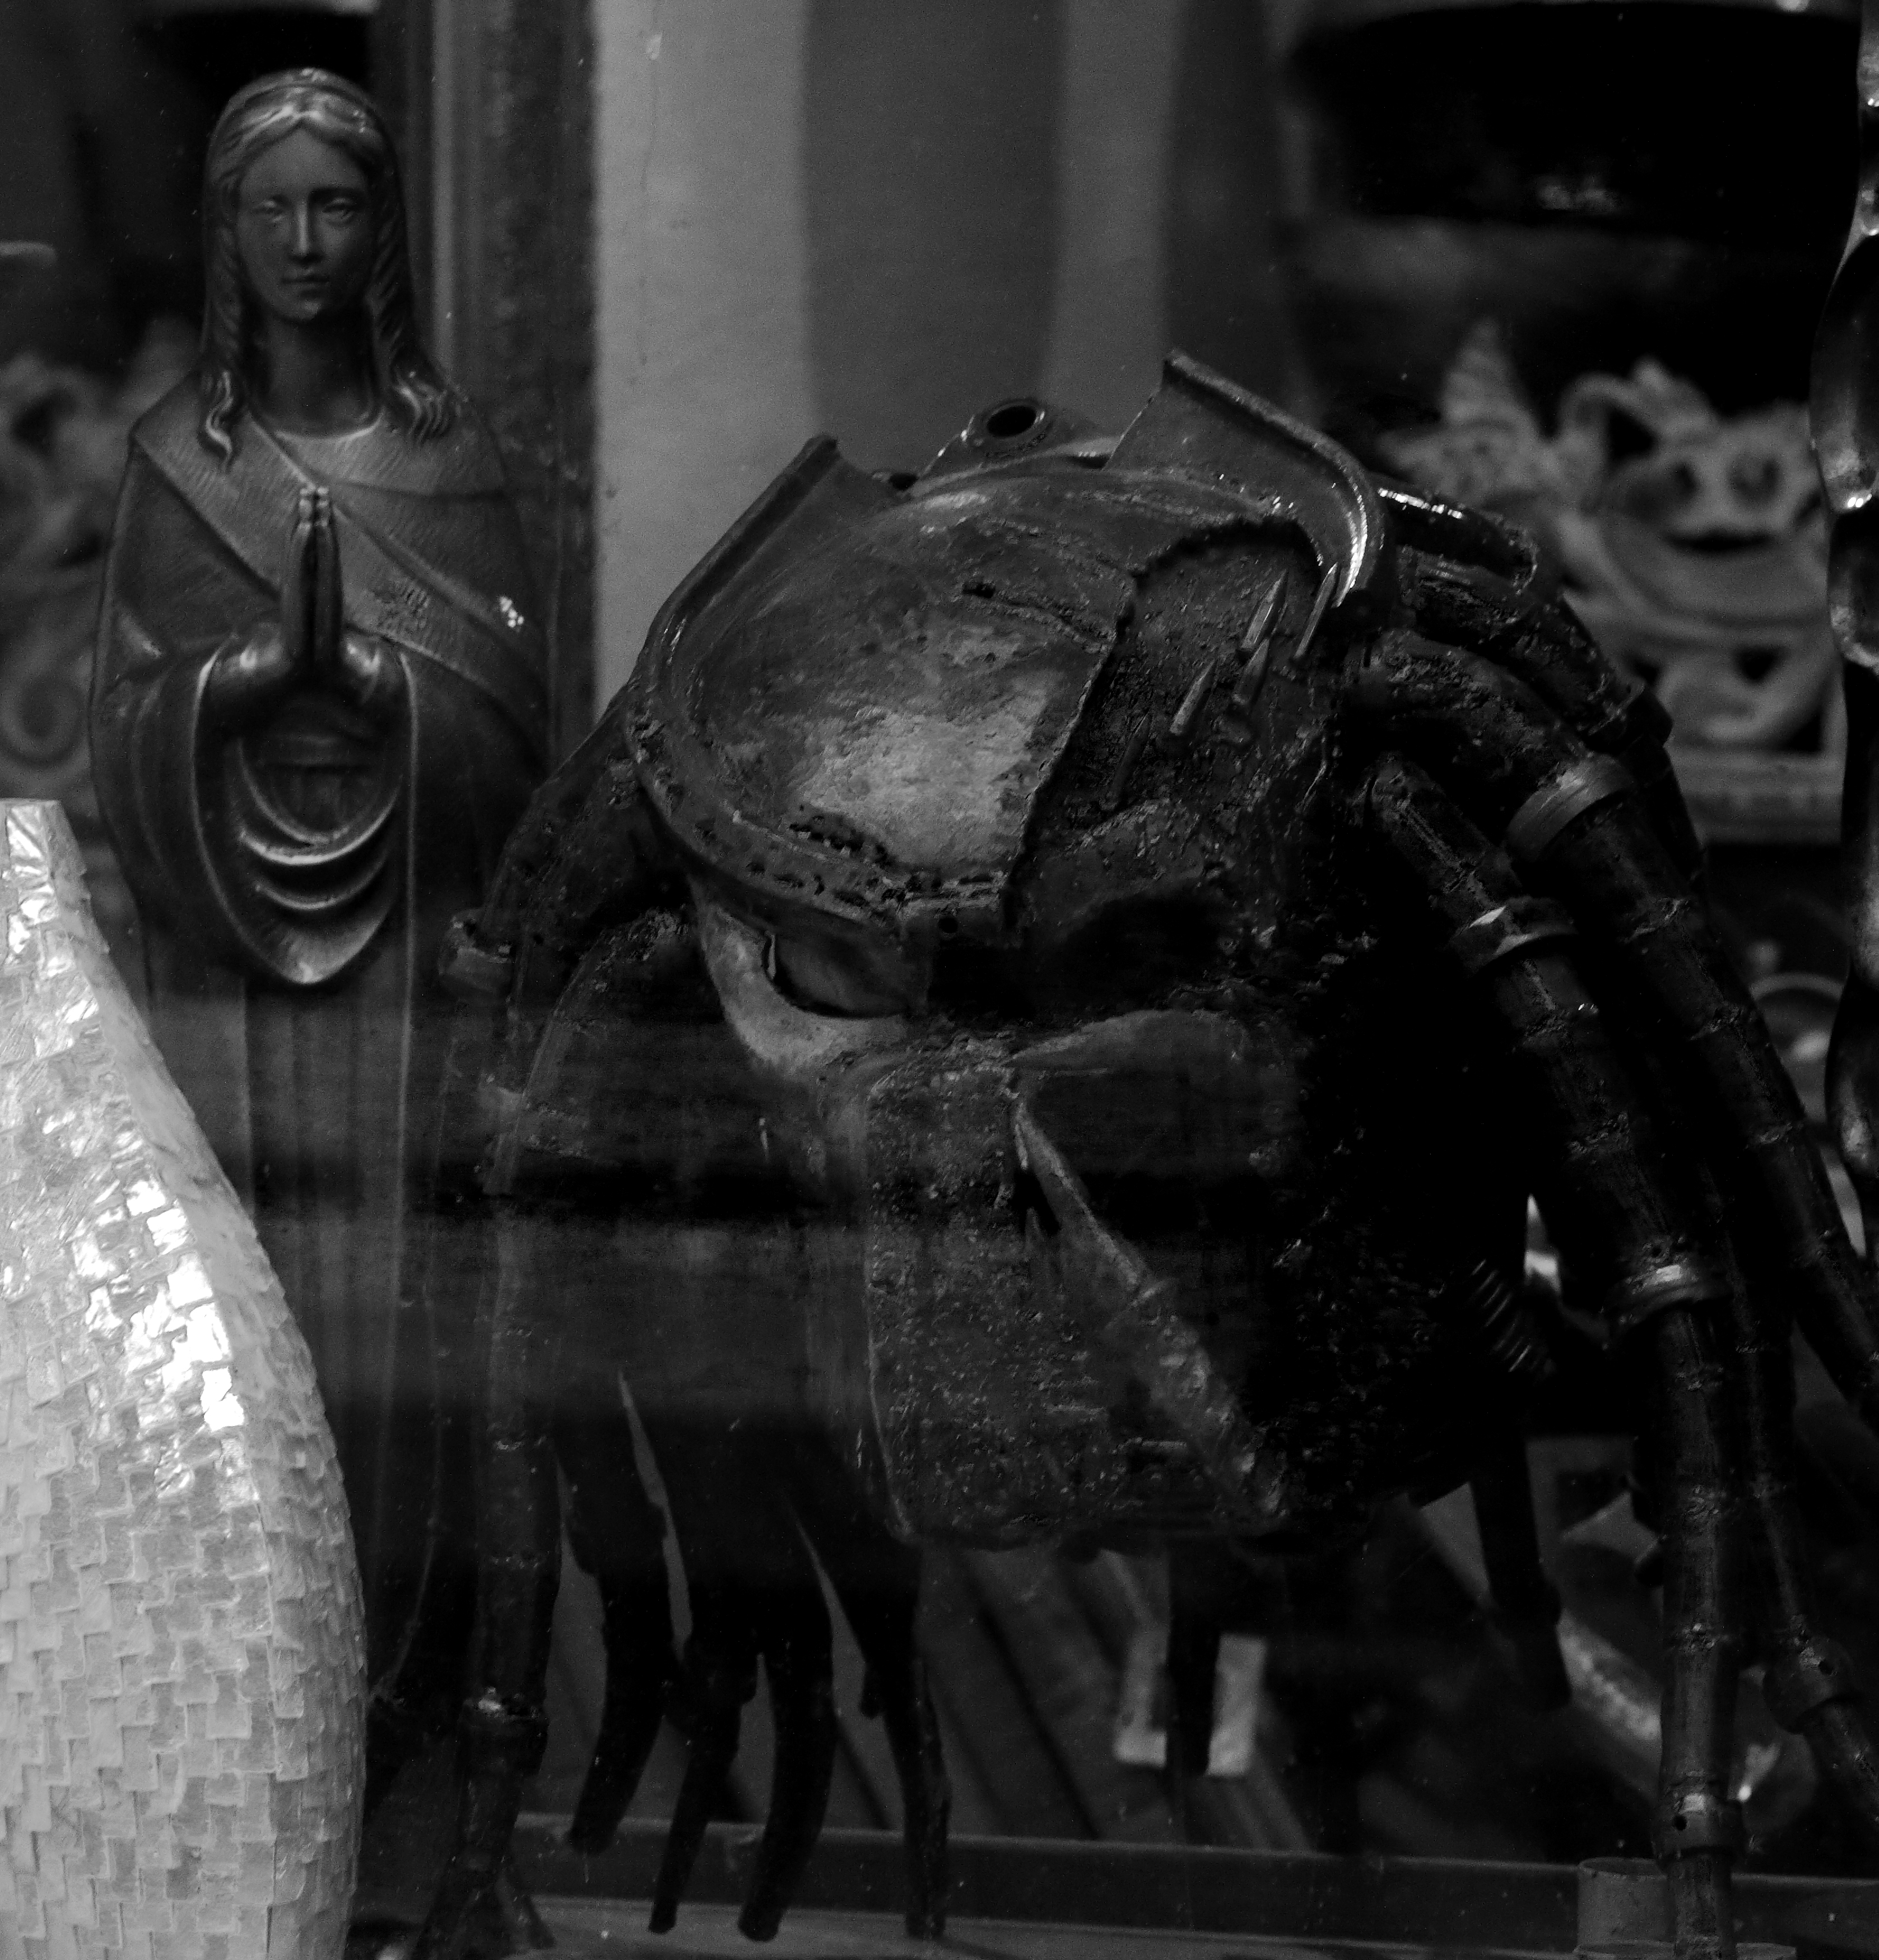
black and white, statue, heidelberg, darkness, predator, black, monochrome, bw, blackandwhite, sculpture, blackwhite, germany, alemania, allemagne, sw, schwarzweiss, schwarzweis, germania, kurpfalz, badenwurtemberg, schwarzweissfotografie, schwarzweisfotografie, prey, badenw rttemberg, monochrome photography, film noir